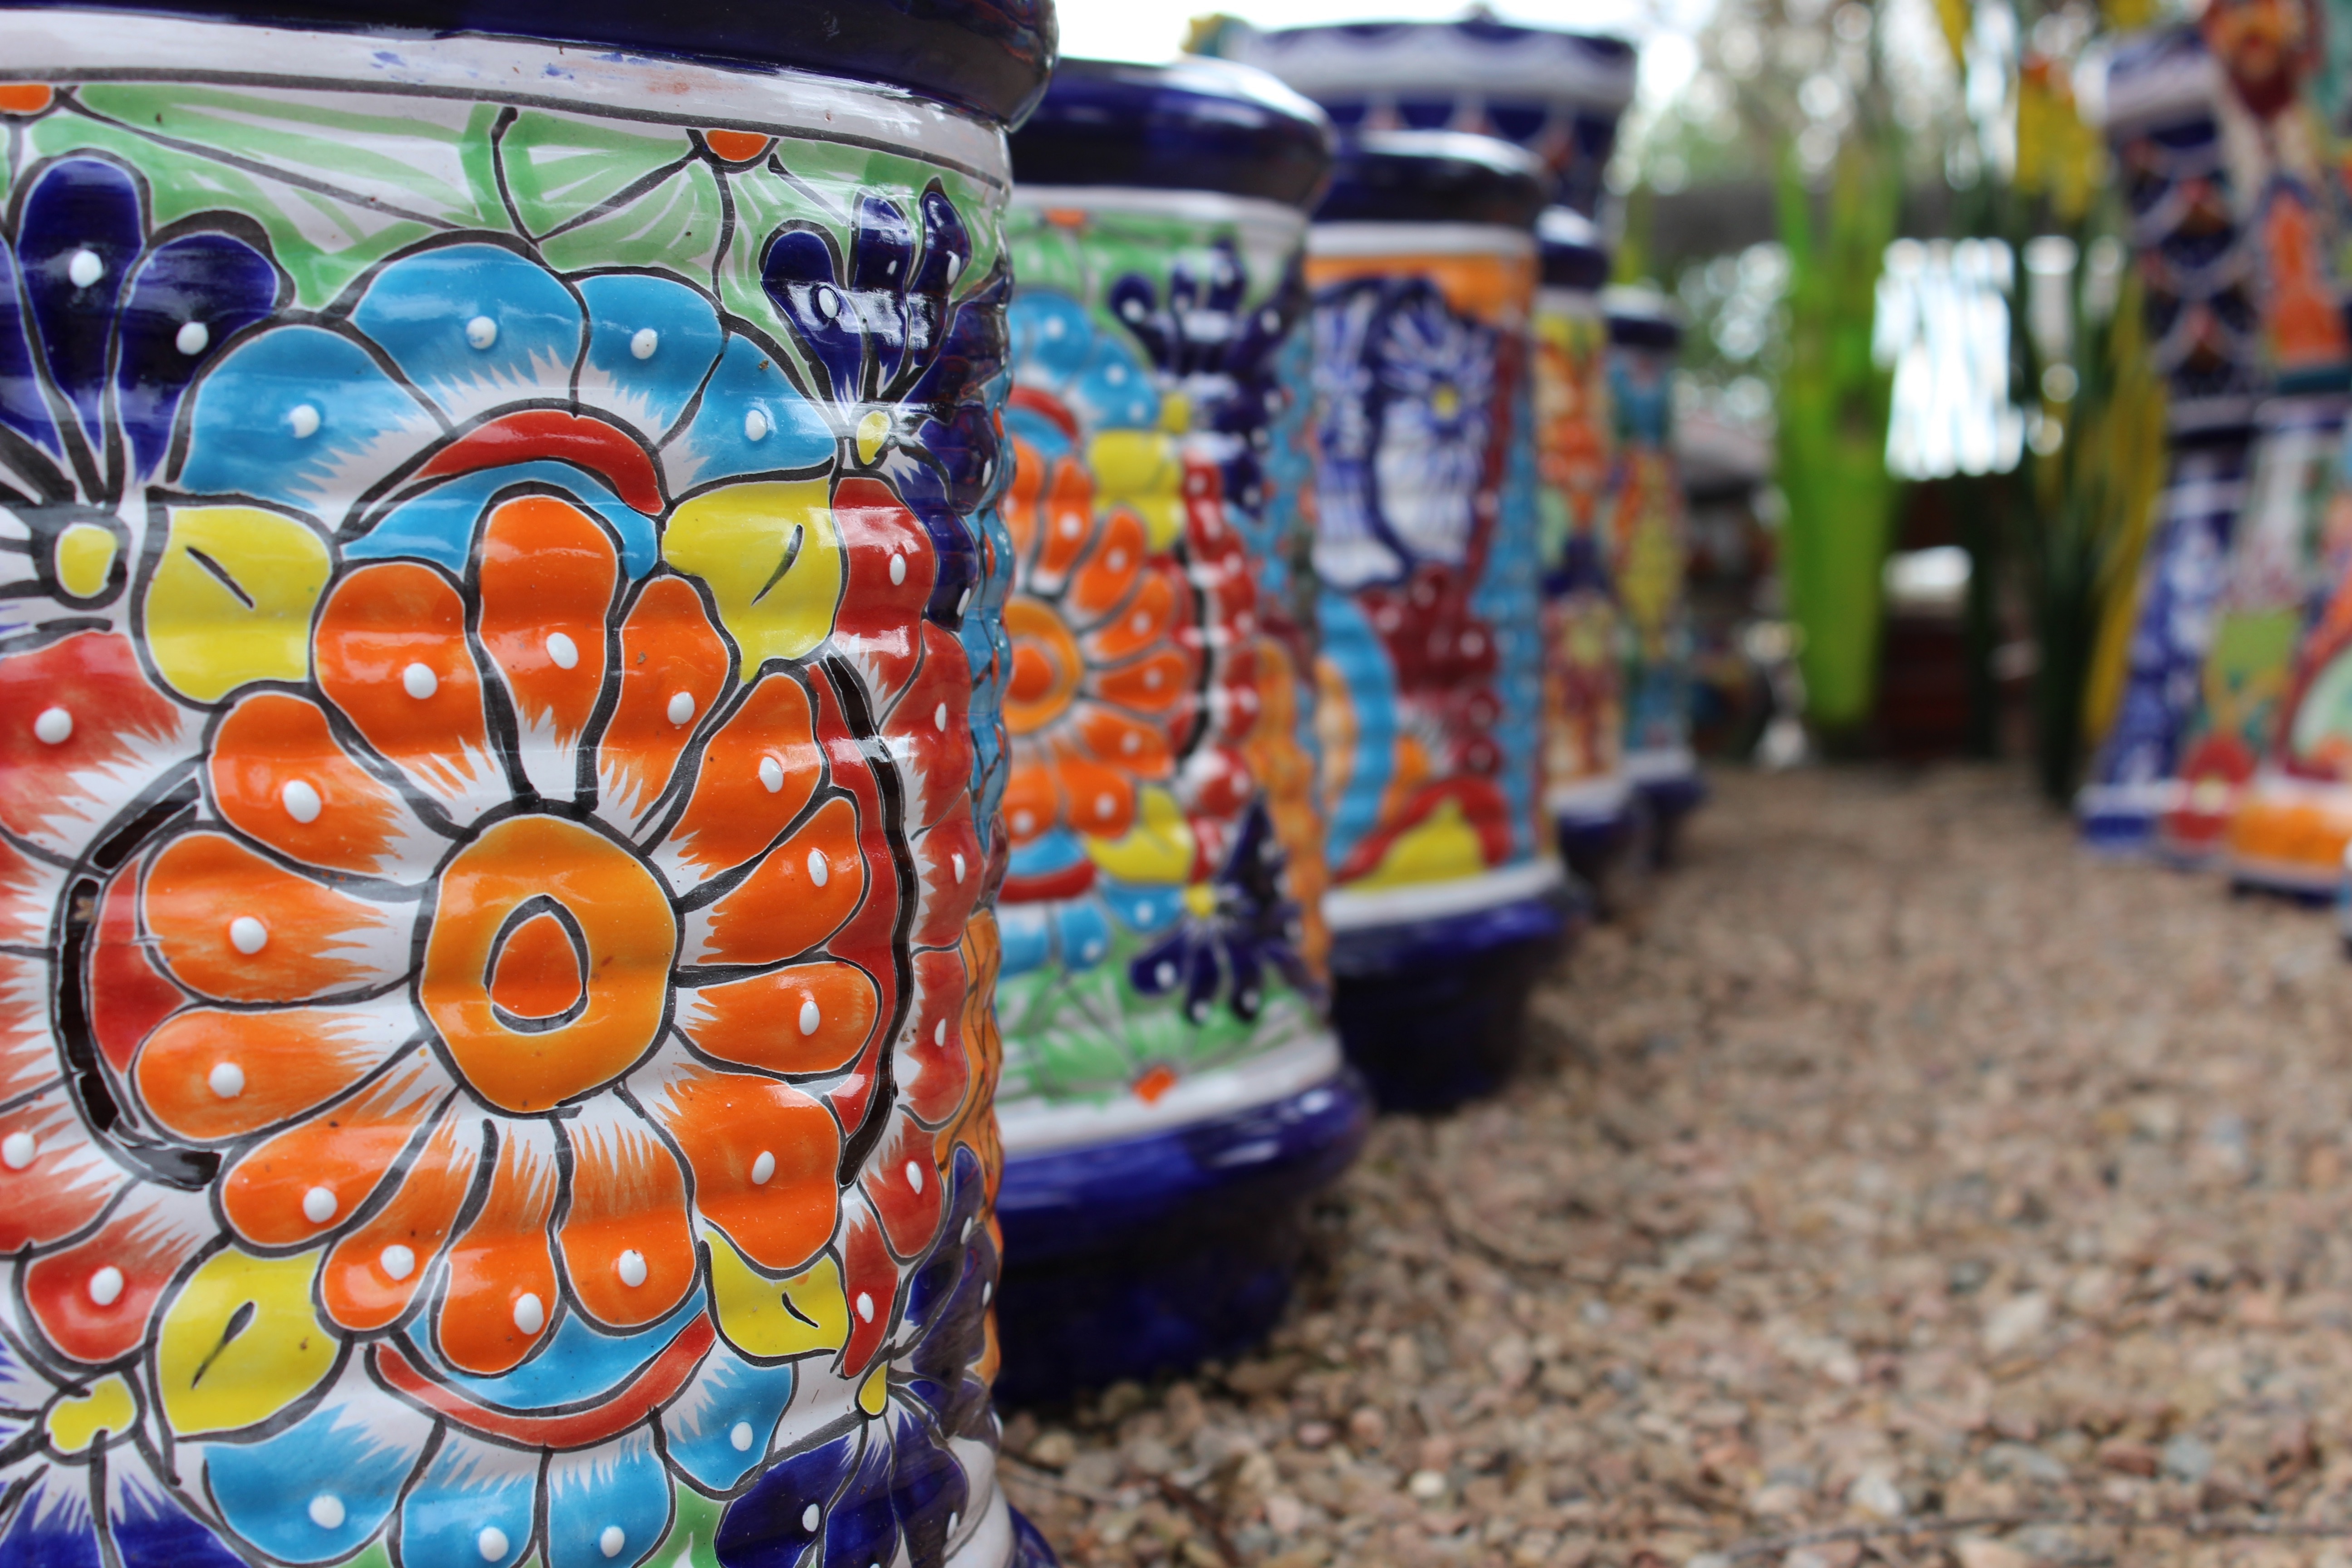
color, graffiti, art